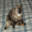
Label: cat